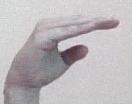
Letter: jeem